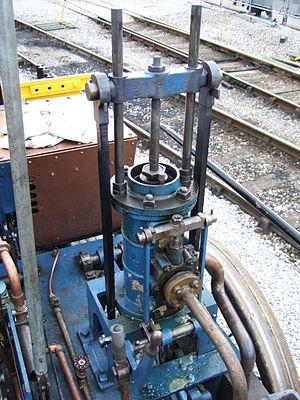
La locomotive Novelty est un prototype de locomotive conçu et assemblé par John Ericsson et John Braithwaite en vue du concours de Rainhill de 1829.